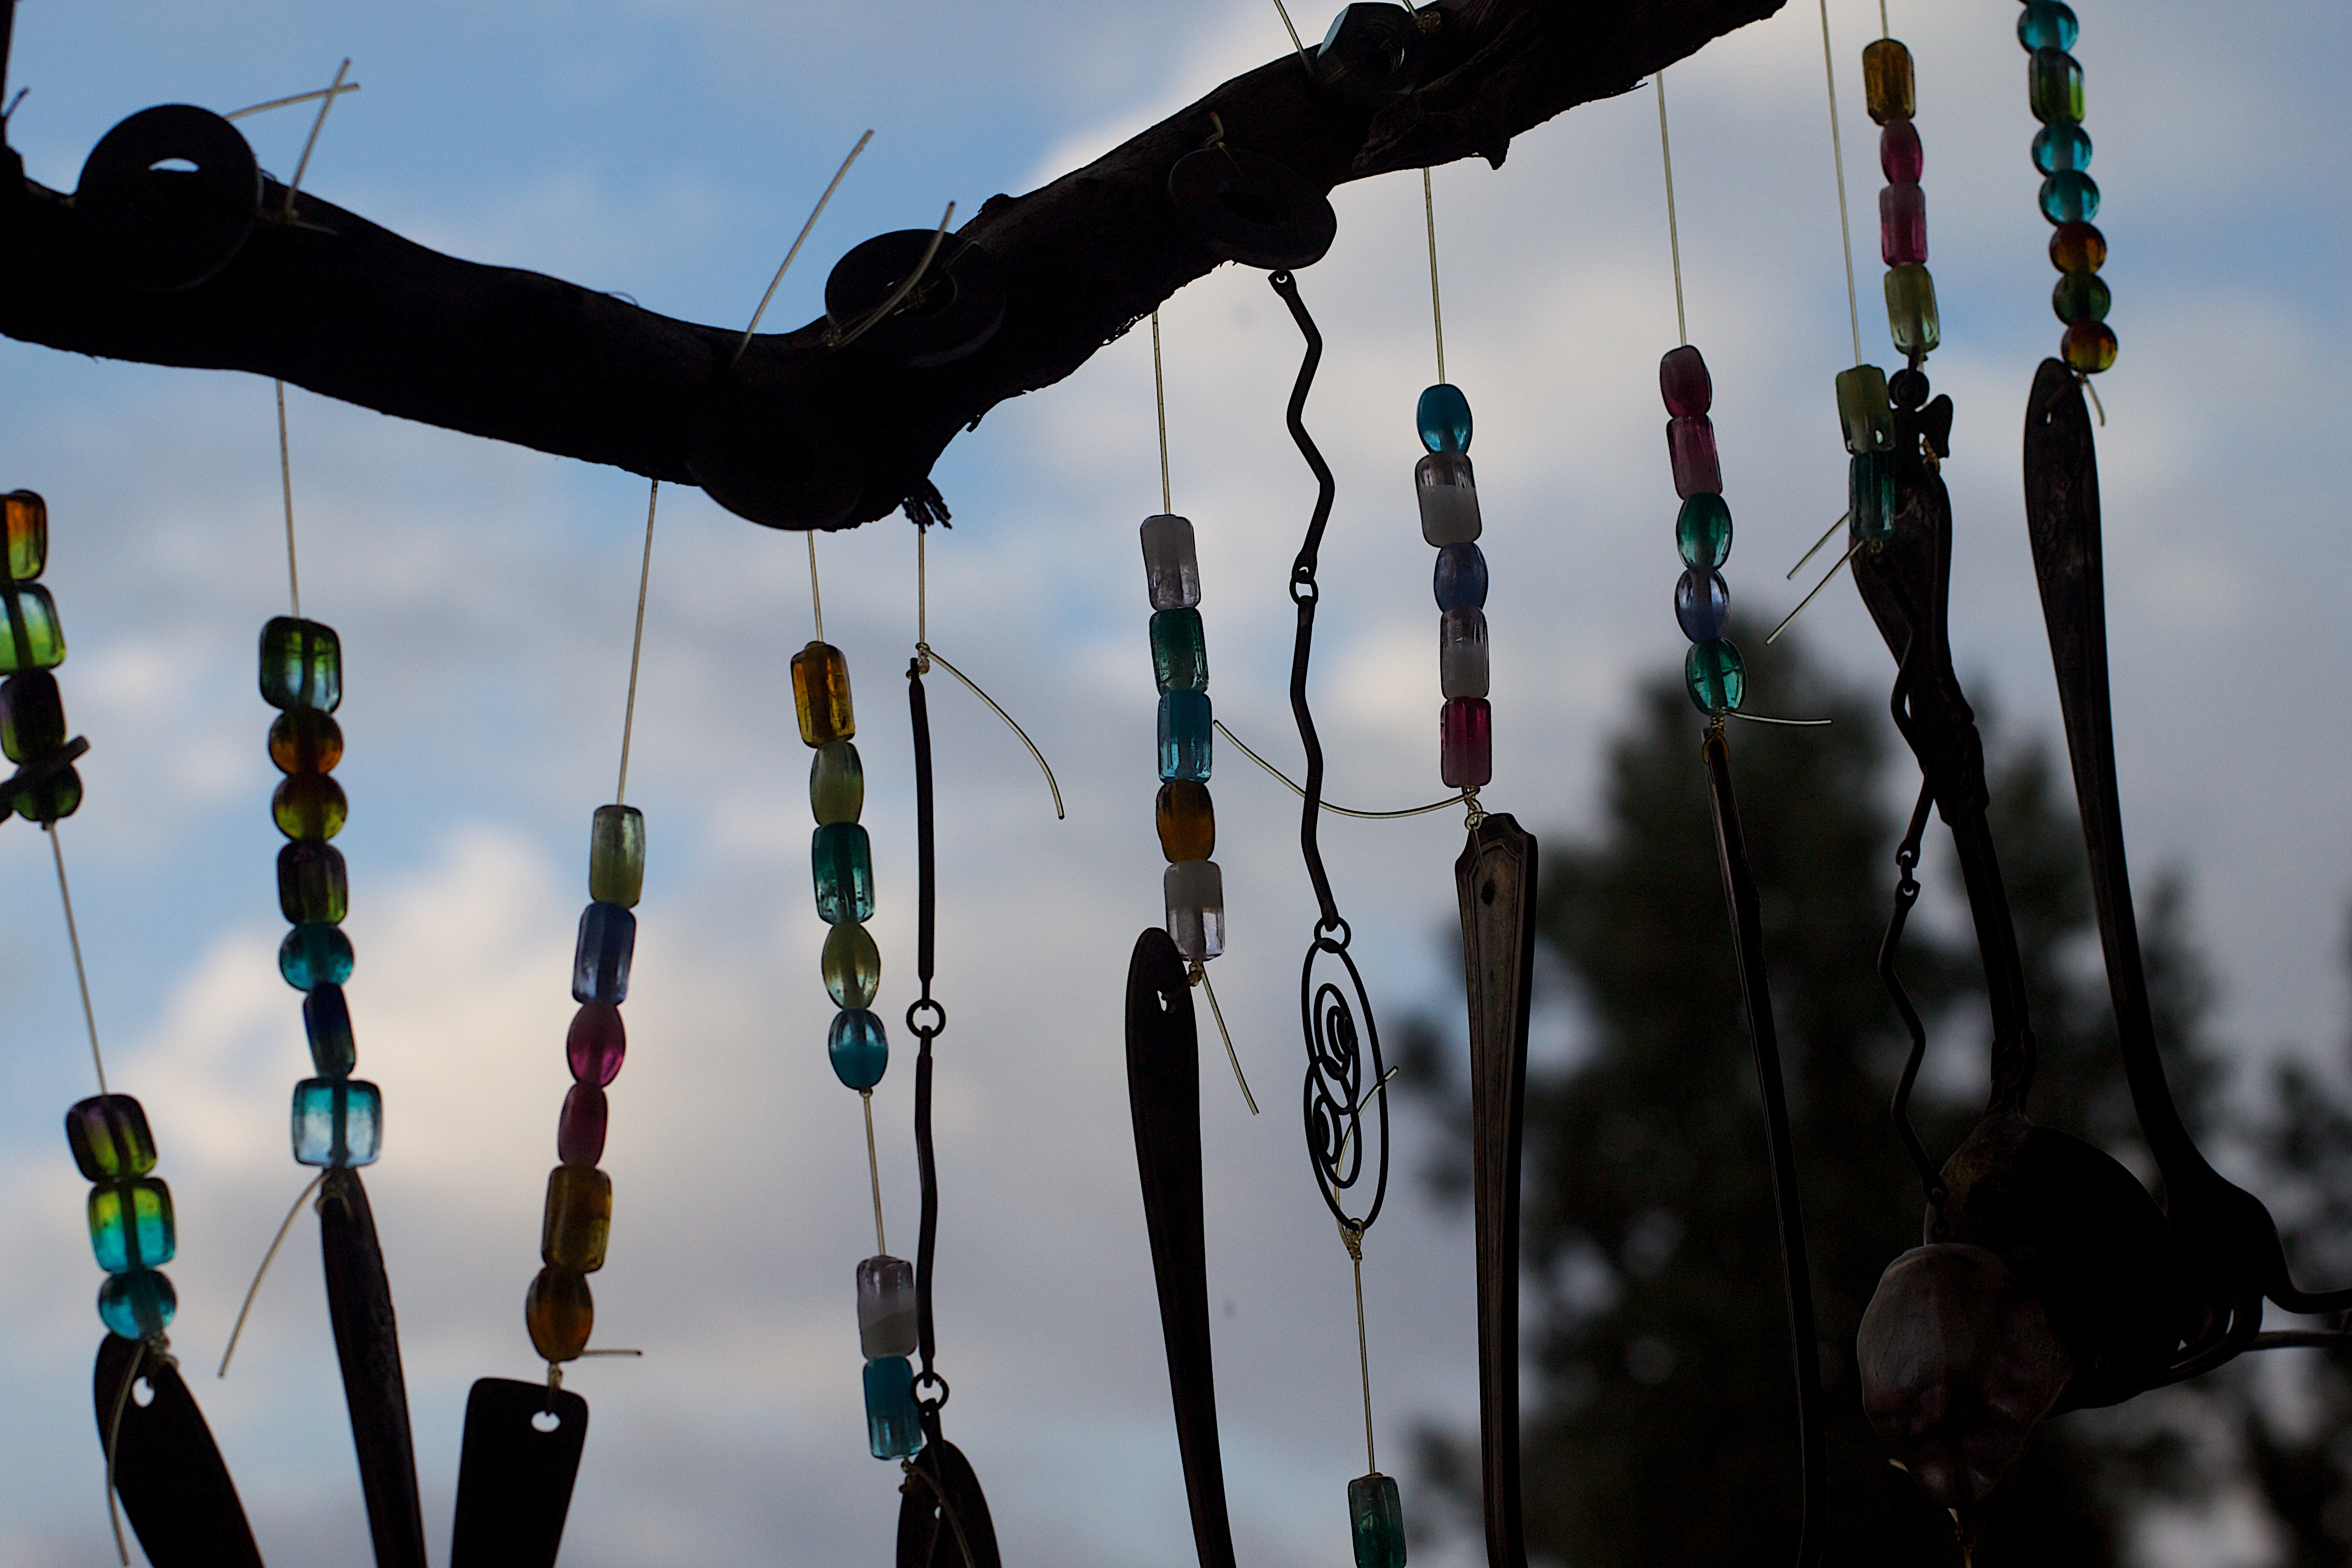
flower, spring